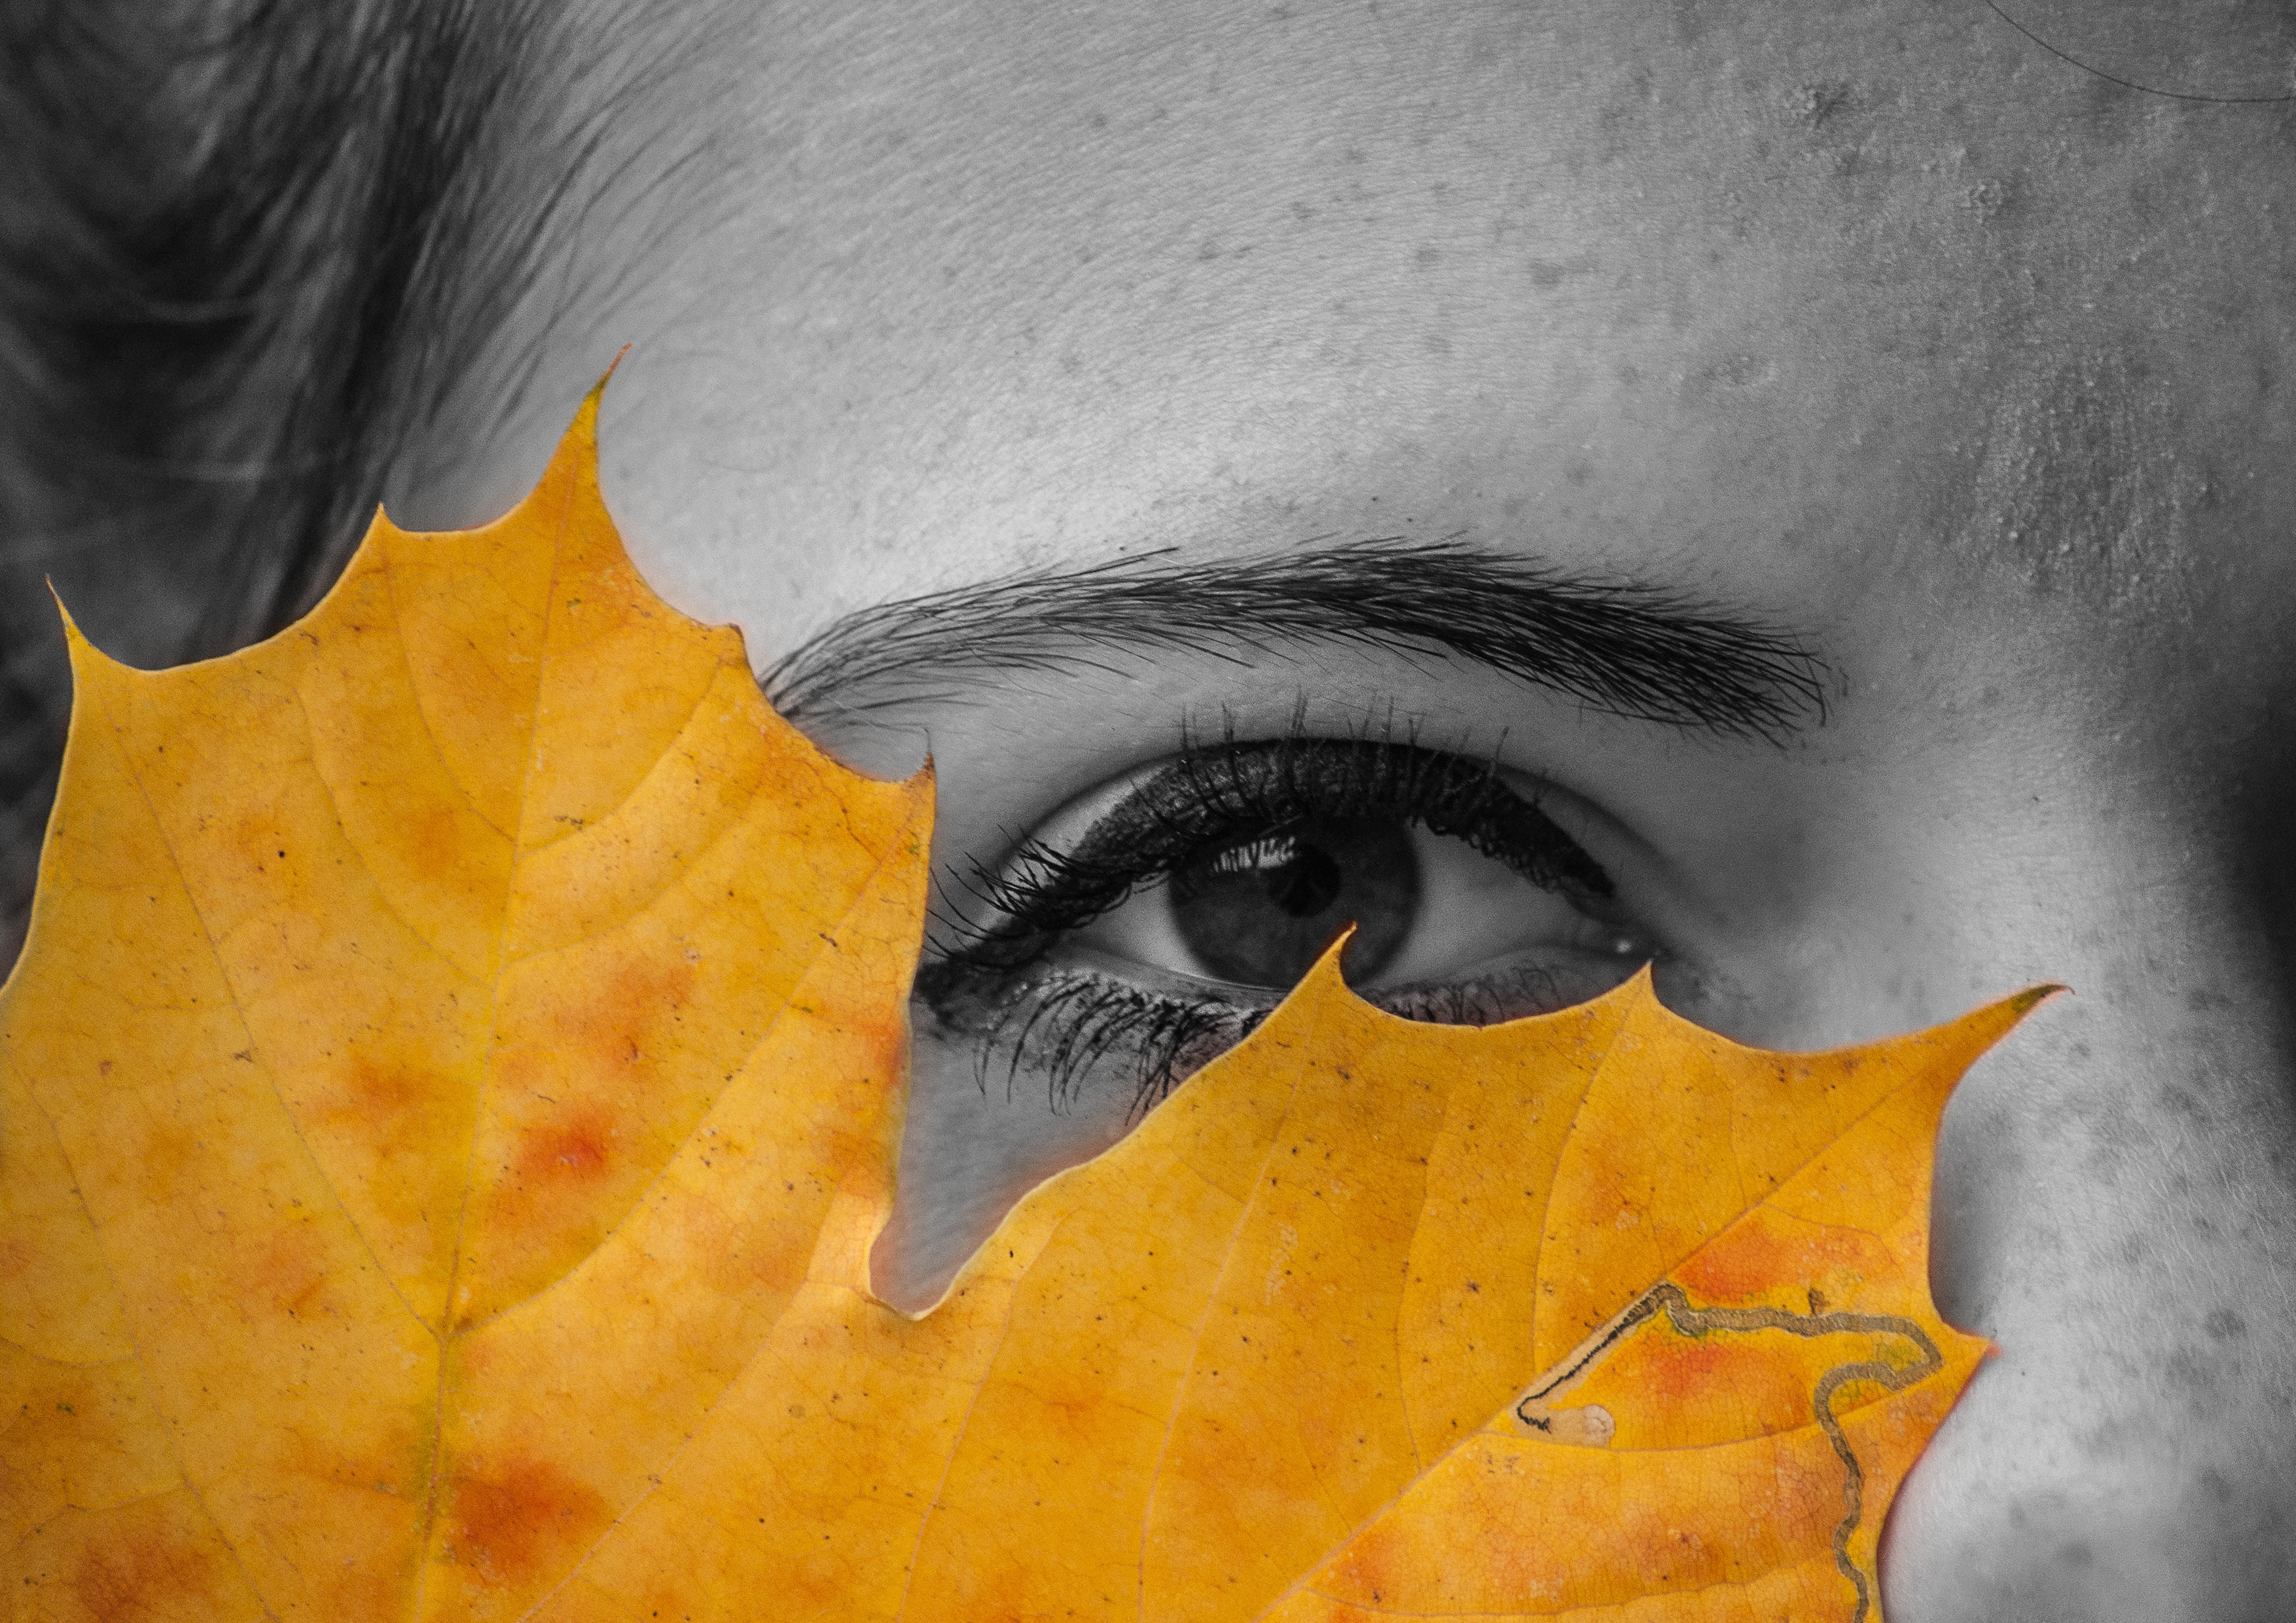
leaf, flower, color, autumn, blue, yellow, painting, close up, sheet, art, eye, head, organ